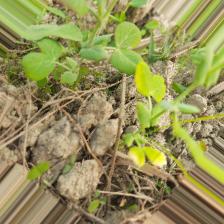
Label: Normal